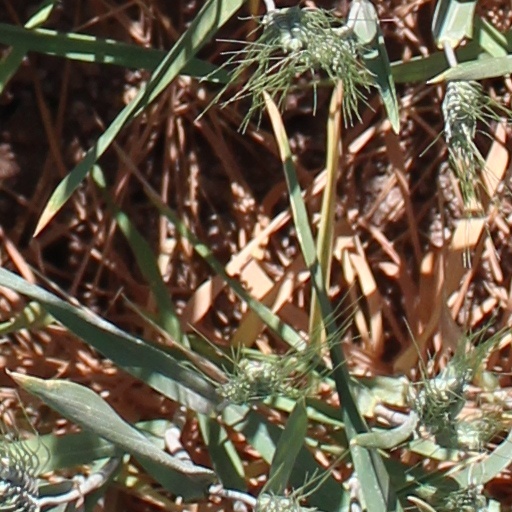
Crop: wheat